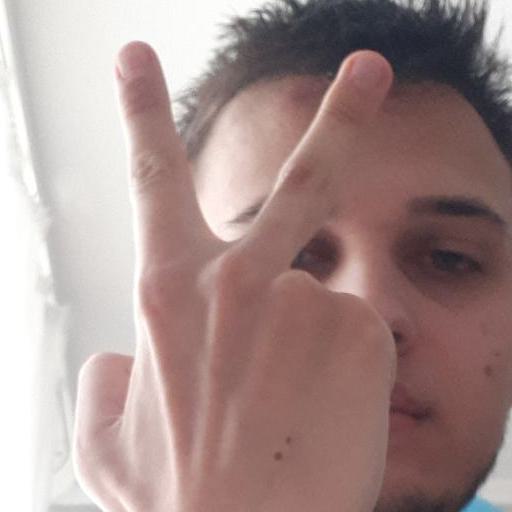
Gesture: peace_inverted